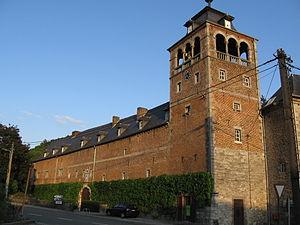
Batiment principal de l'abbaye prémontrée Notre-Dame de Leffe, à Leffe, Dinant (Belgique)
Leffe est un quartier du nord de la ville belge de Dinant située en Région wallonne dans la province de Namur. Il se trouve sur la rive droite de la Meuse. Il pourrait être considéré comme un village autonome à l'intérieur de la ville dans la mesure où s'y concentra dans la première moitié du XXᵉ siècle notamment des usines textiles.
L’abbaye Notre-Dame de Leffe est un monastère de l’ordre des Prémontrés, situé à Leffe, un quartier de Dinant en Belgique, sur la rive droite de la Meuse. Il s'agit d'abord d'un prieuré dépendant de l'abbaye de Floreffe fondé en 1152, élevé au rang d'abbaye en 1160. Durant deux siècles, la communauté religieuse apporte l’œuvre de défrichement et la civilisation, et connait en retour, du fait des seigneurs, la prospérité.